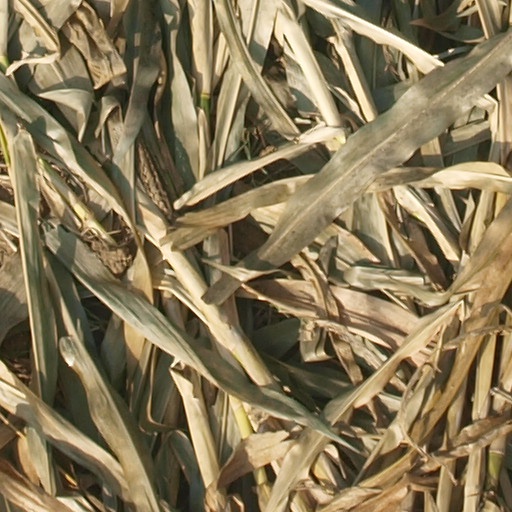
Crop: maize; corn